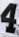
Number: 4